John Stewart of Methven

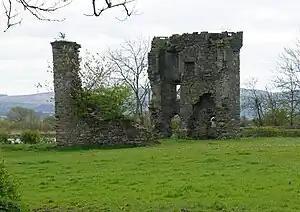
Mongavlin Castle

Margaret was a Catholic, and she was converted from her Catholicism by a prisoner in the castle, Alexander Simpson (1570-1639), minister of Dryburgh and Merton, in 1621. John Stewart was said to have treated Simpson and another minister, Andrew Duncan, very courteously and paid for their food and lodging. Prisoners at Dumbarton were usually expected to pay for their food.